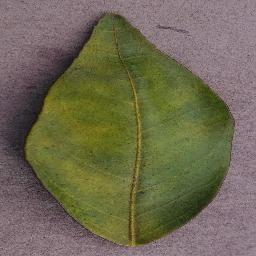
Label: Orange___Haunglongbing_(Citrus_greening)